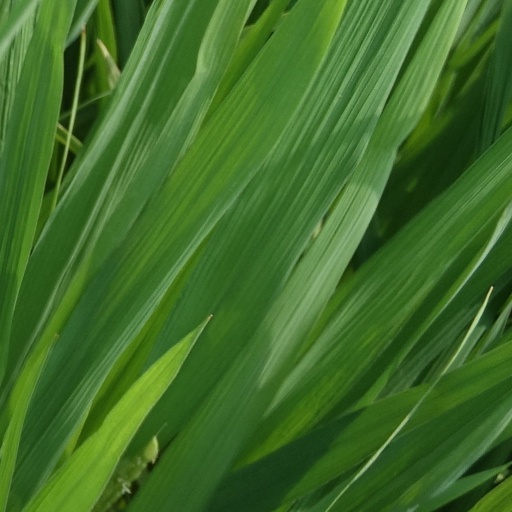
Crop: rice